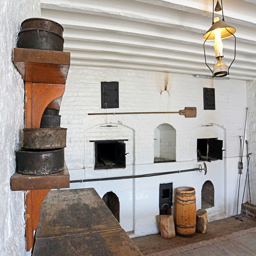
Ovens in a historic bakery, similar to pizza ovens.
There are some old items sitting on a shelf in a room
An historic kitchen with wall ovens and memorabilia.
Antique objects sit in a white room with a lantern hanging from the ceiling.
A wall with many holes used as ovens